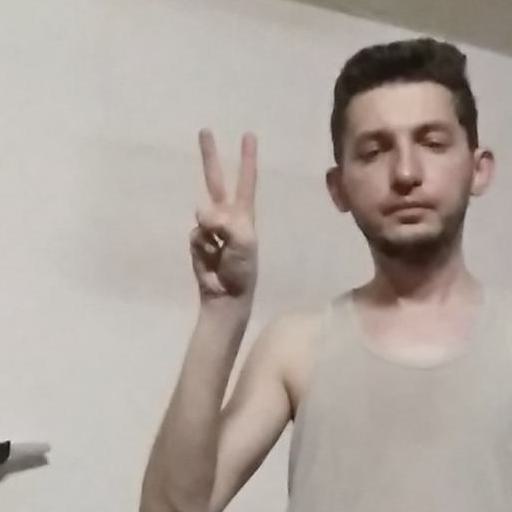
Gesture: peace